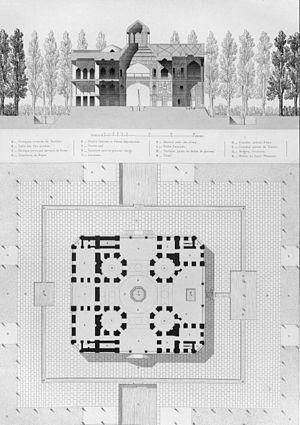
Pavillon des Huit Paradis (Hacht Behecht), Plan et coupe